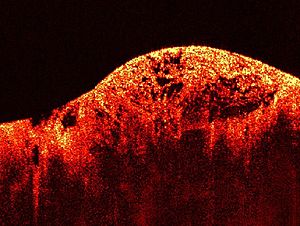
Sarkom
OCT-billede af sarkom i muskelvæv
Sarkom er fællesbetegnelsen for ondartede kræftformer der udgår fra bindevæv og støttevæv. Dvs. bindevæv, brusk, knogler, muskler, kar og fedtvæv. Alt sammen af mesoderm oprindelse.